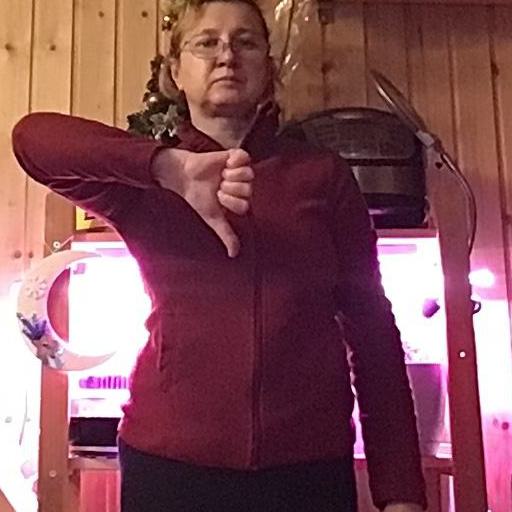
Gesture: dislike